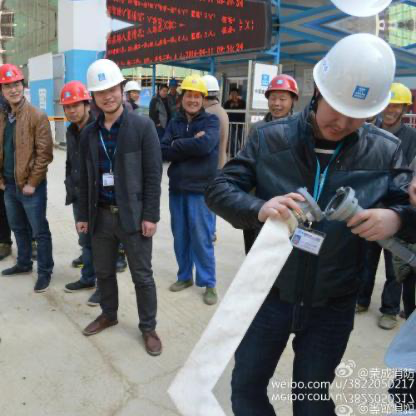
Objects in the image:
label: helmet
label: helmet
label: helmet
label: helmet
label: helmet
label: helmet
label: helmet
label: helmet
label: helmet
label: helmet
label: helmet